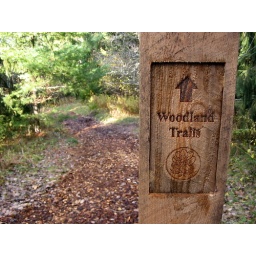
A sign at the the beginning of a walking trail in woodlands owned by Acadia University in Wolfville, Nova Scotia.